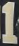
Number: 1